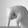
ASL letter: Q